Adama Traoré (footballer, born 1990)

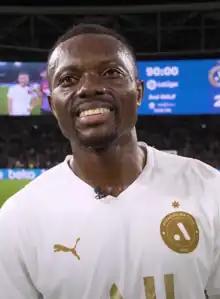
Traoré with A-Leagues All Stars in 2022

Adama Traoré (born 3 February 1990) is an Ivorian professional footballer who plays for A-League Men club Melbourne Victory as a left back.